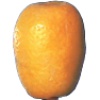
Label: Kumquats 1